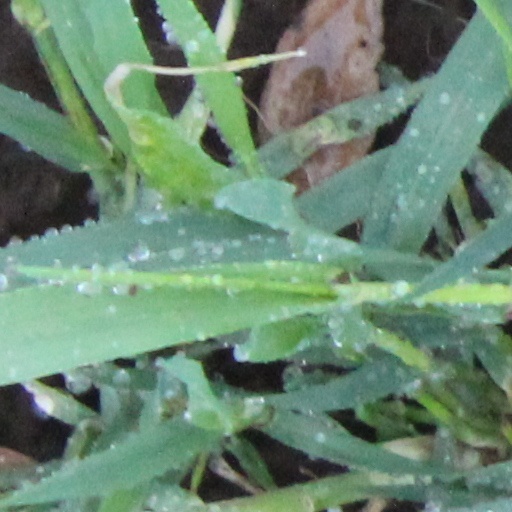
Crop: wheat